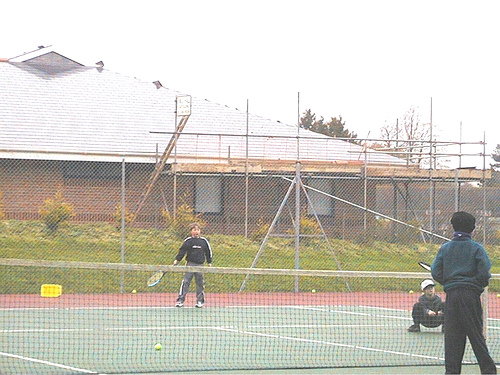
hai cậu bé đang cầm vợt và đứng ở trên sân tennis trong khi một cậu bé đang ngồi